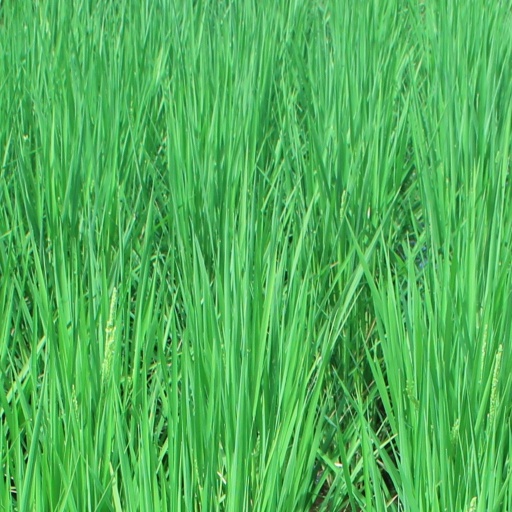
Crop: rice